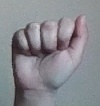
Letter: saad